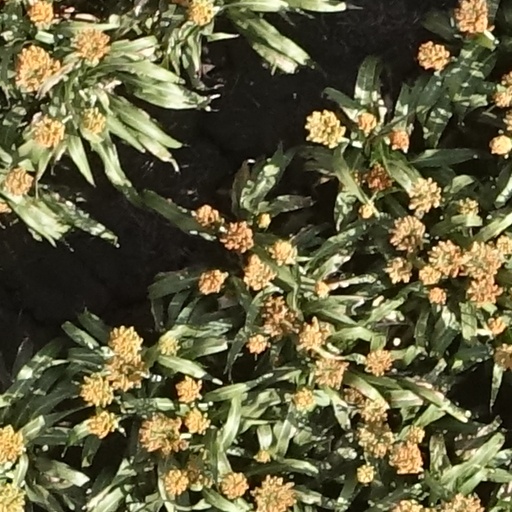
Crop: sorghum